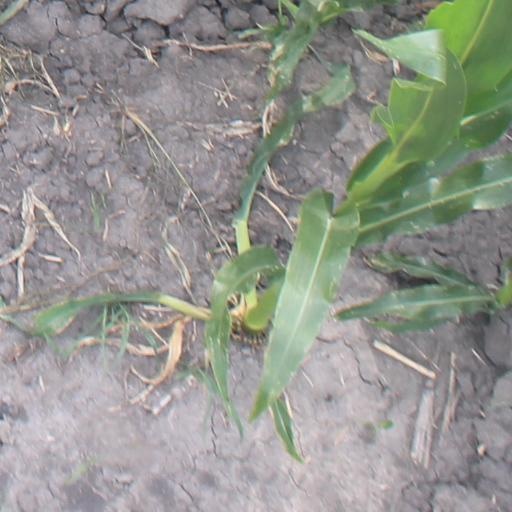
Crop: maize; corn